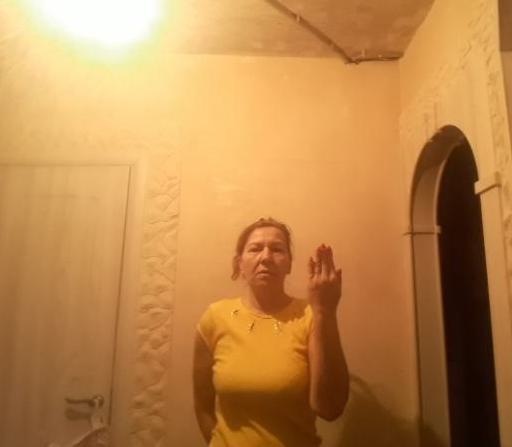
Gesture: stop_inverted